Ali ibn al-Madini

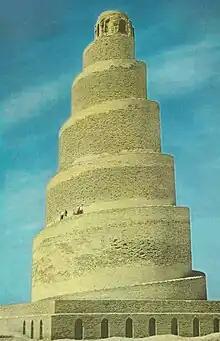
Minaret at the Great Mosque of Samarra, the city in Iraq where Ibn al-Madīnī died.

Ibn al-Madīnī died in Samarra, Iraq in June, 849/Dhu al-Qa'dah, 234.